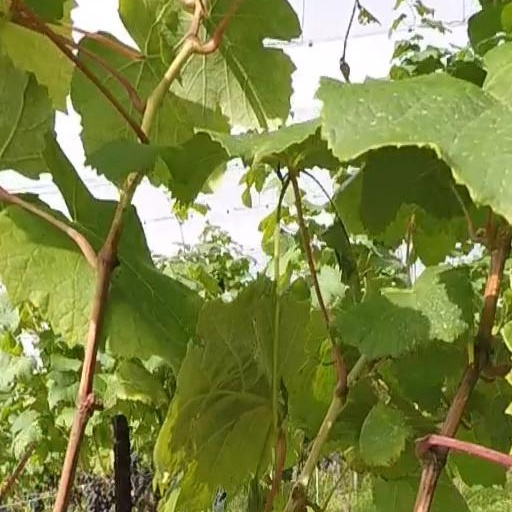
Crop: grape